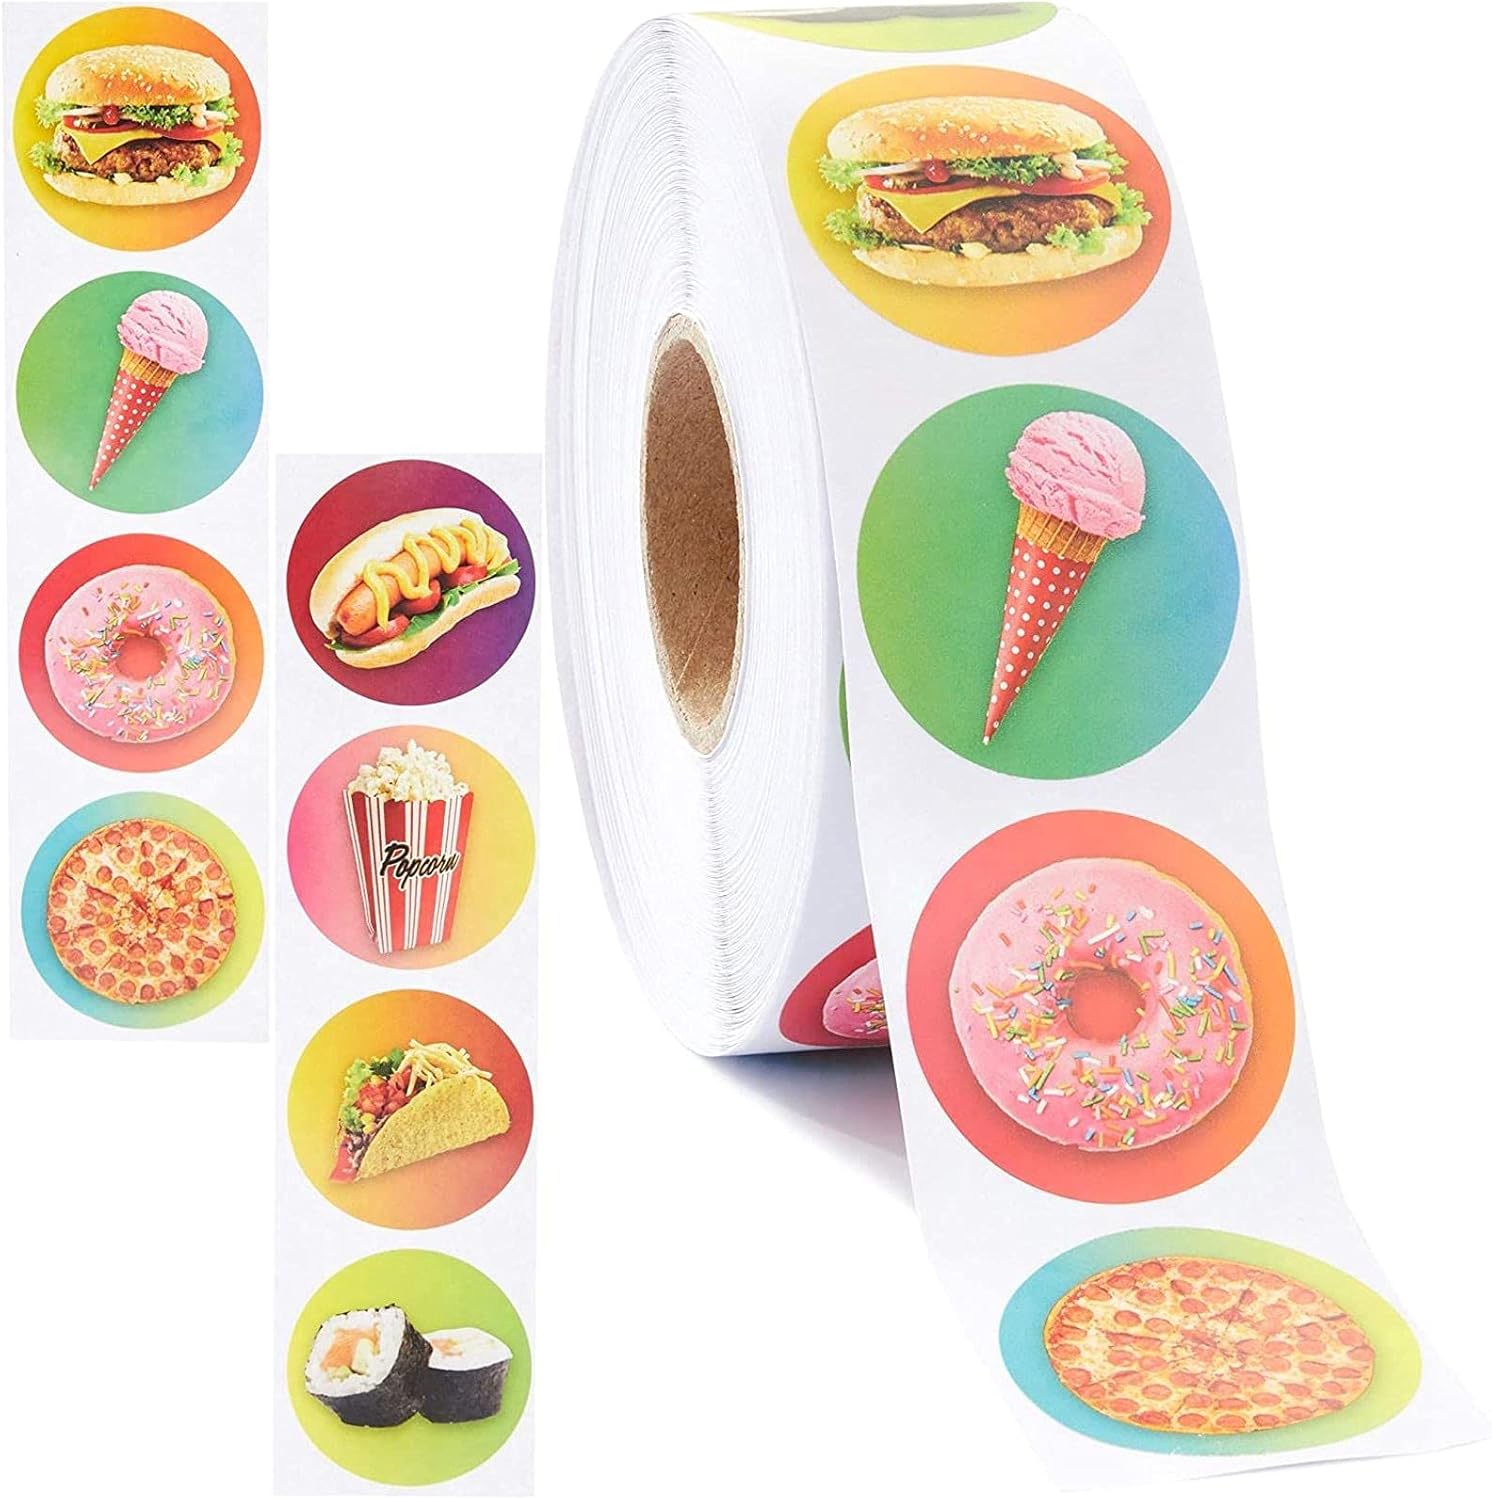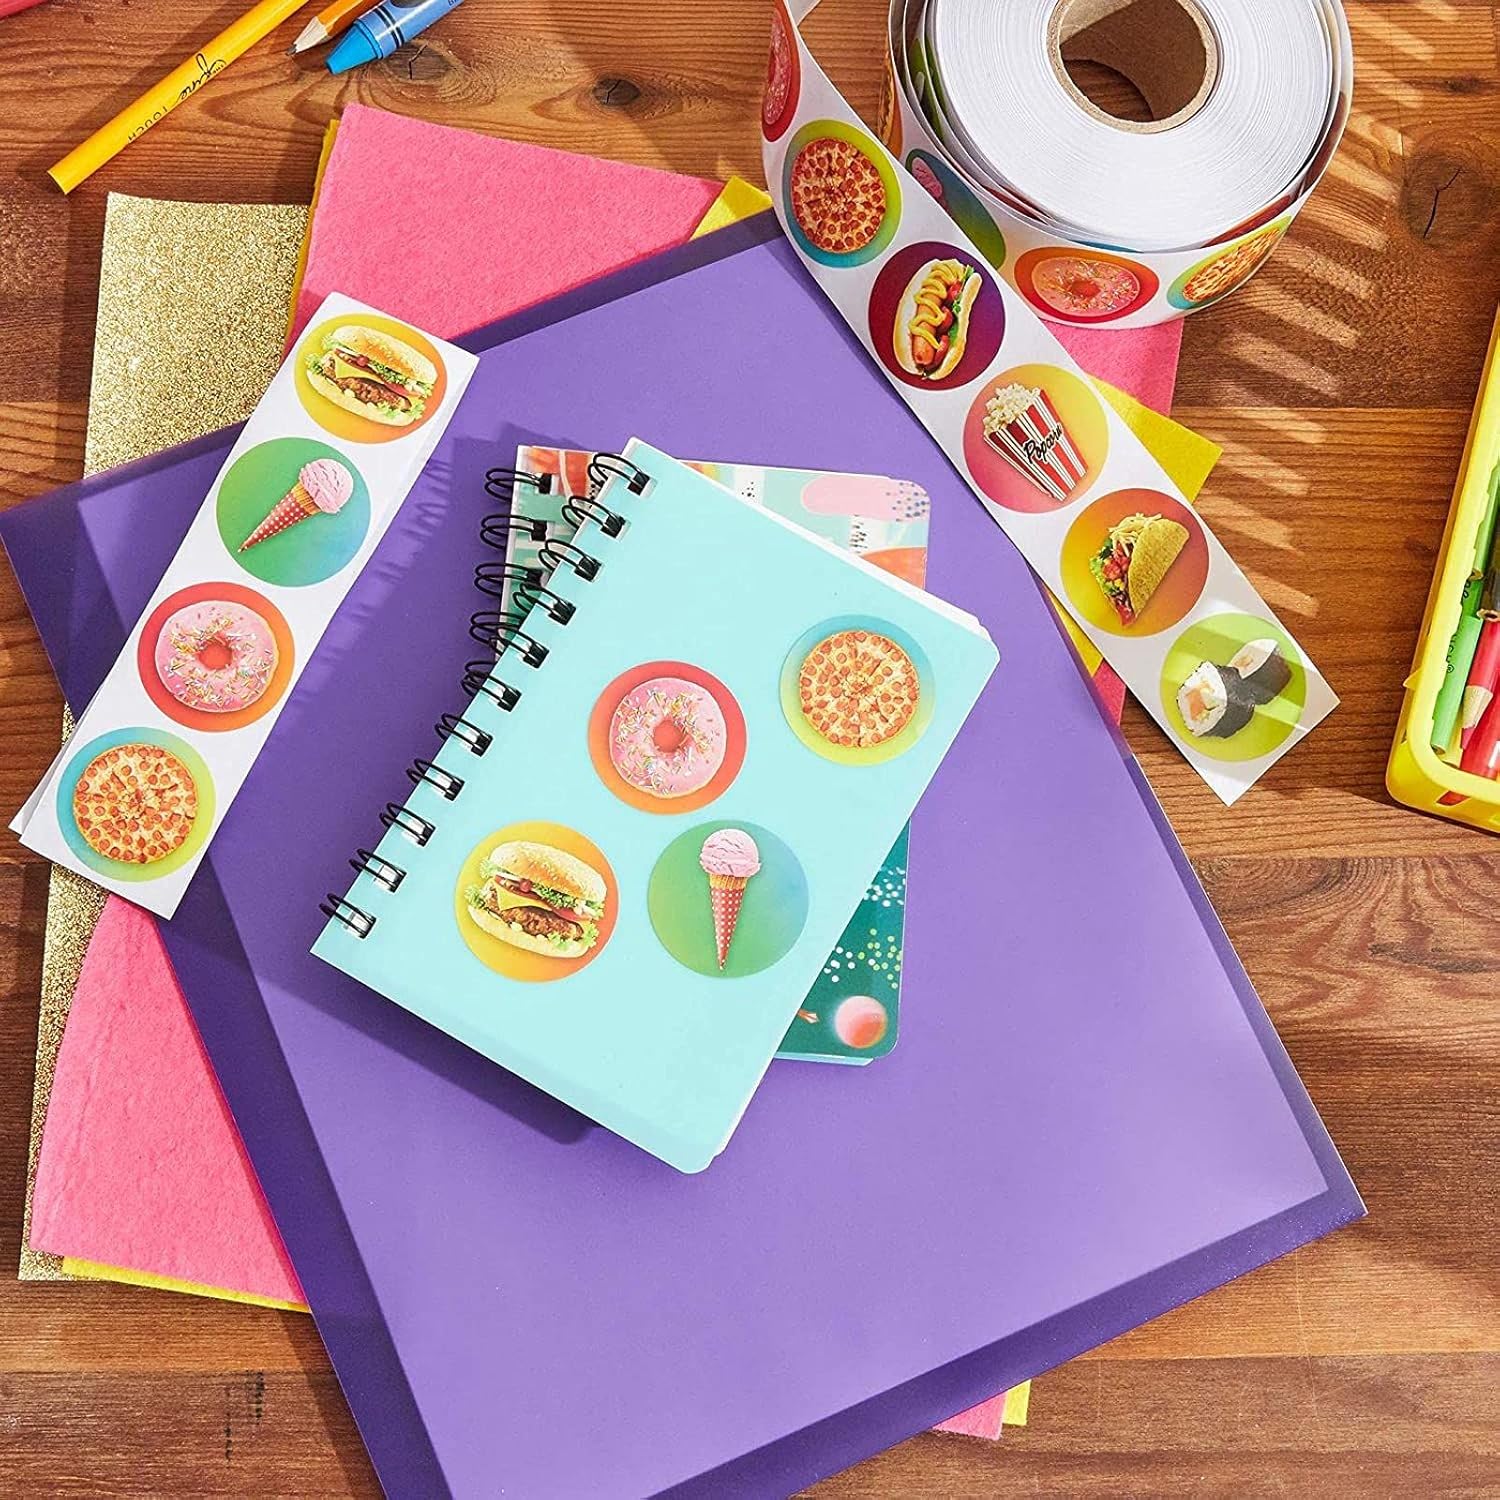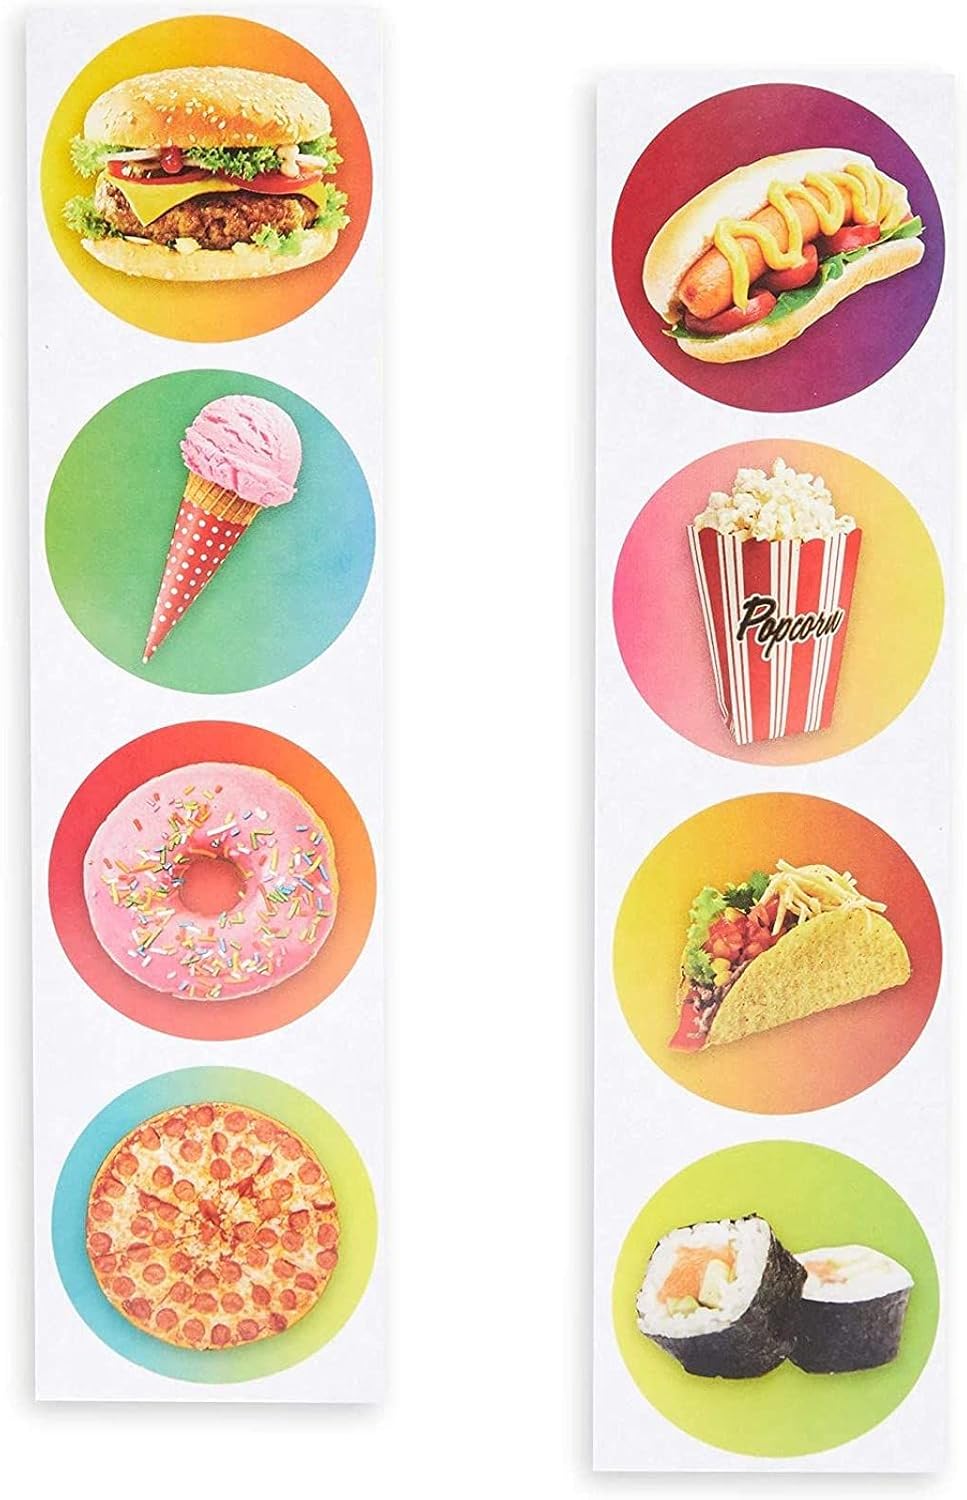
Ice Cream Stickers, Sticker Roll (1.5 In, 1000 Pieces)
Category: Amazon Home
Includes 1000 count fast food stickers on a roll; 1.5 inches diameter. 8 Designs: cheese burger, ice cream cone, donut, pizza, hot dog, popcorn, taco, and sushi. Ideal for DIY crafts, scrapbooking, embellishing gift bags, invitations, and more. Fun party favors for kids foodie themed parties, birthday parties, etc. Use to seal invitation envelopes, letters, and greeting cards.
Features: Includes 1000 count fast food stickers on a roll; 1.5 inches diameter | 8 Designs: cheese burger, ice cream cone, donut, pizza, hot dog, popcorn, taco, and sushi | Ideal for DIY crafts, scrapbooking, embellishing gift bags, invitations, and more. | Fun party favors for kids foodie themed parties, birthday parties, etc. | Use to seal invitation envelopes, letters, and greeting cards.